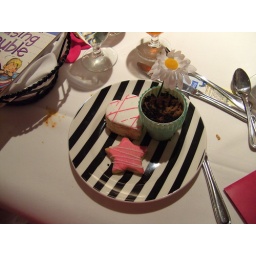
Iced Star Sugar Cookie, Heart shaped cake and chocolate mousse served in a flower pot with a daisy